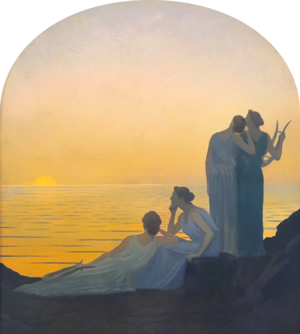
Alphonse Osbert, né le 23 mars 1857, mort le 11 août 1939 à Paris, est un peintre symboliste français.